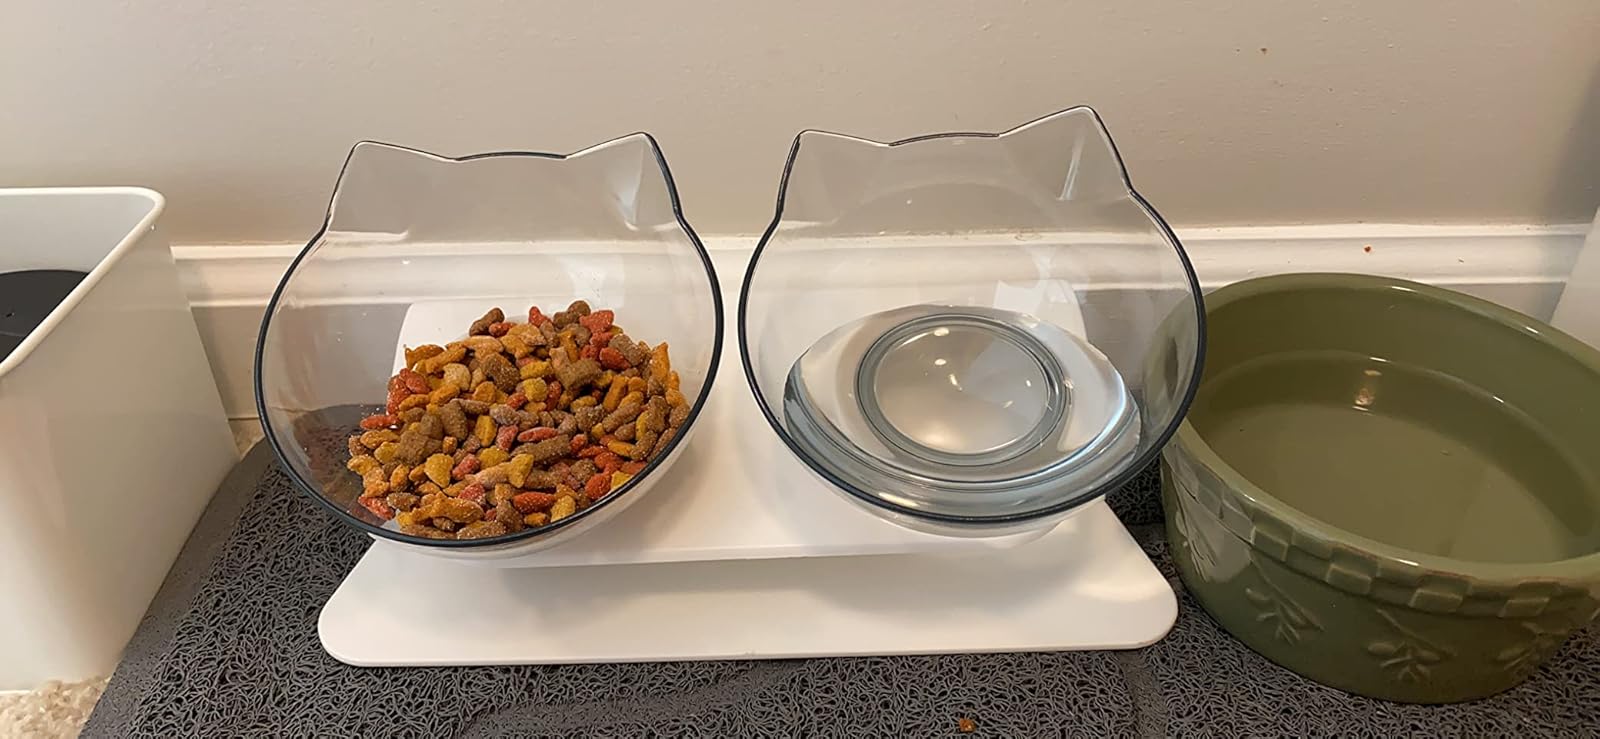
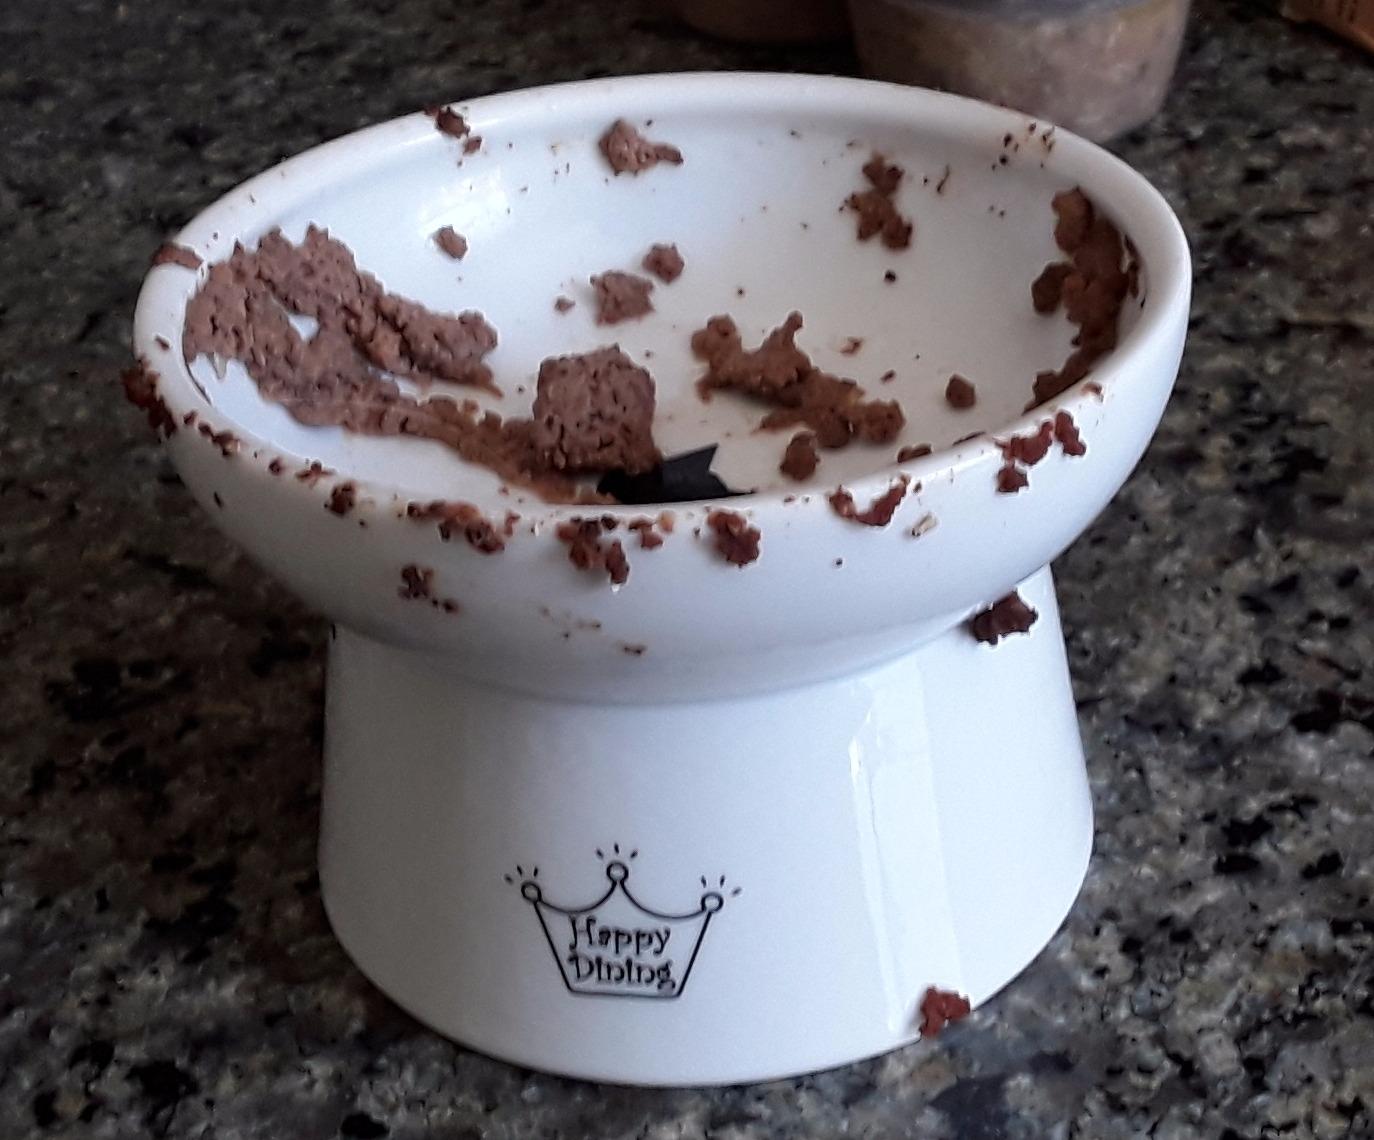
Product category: items_bowl
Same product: no